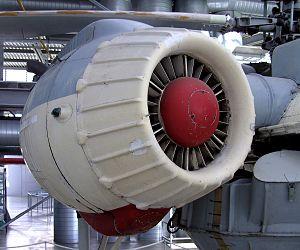
La société Vedeneïev ou Vedeneyev, fondée par Ivan Vedeneïev, était l’un des plus petits bureaux d’études de l'ancienne Union soviétique. Elle était située à Voronej, en Russie, où subsiste l'usine Voronezh Machine Manufacturing Plant.